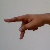
The image shows a hand gesture representing the letter 'P' in Indian Sign Language.